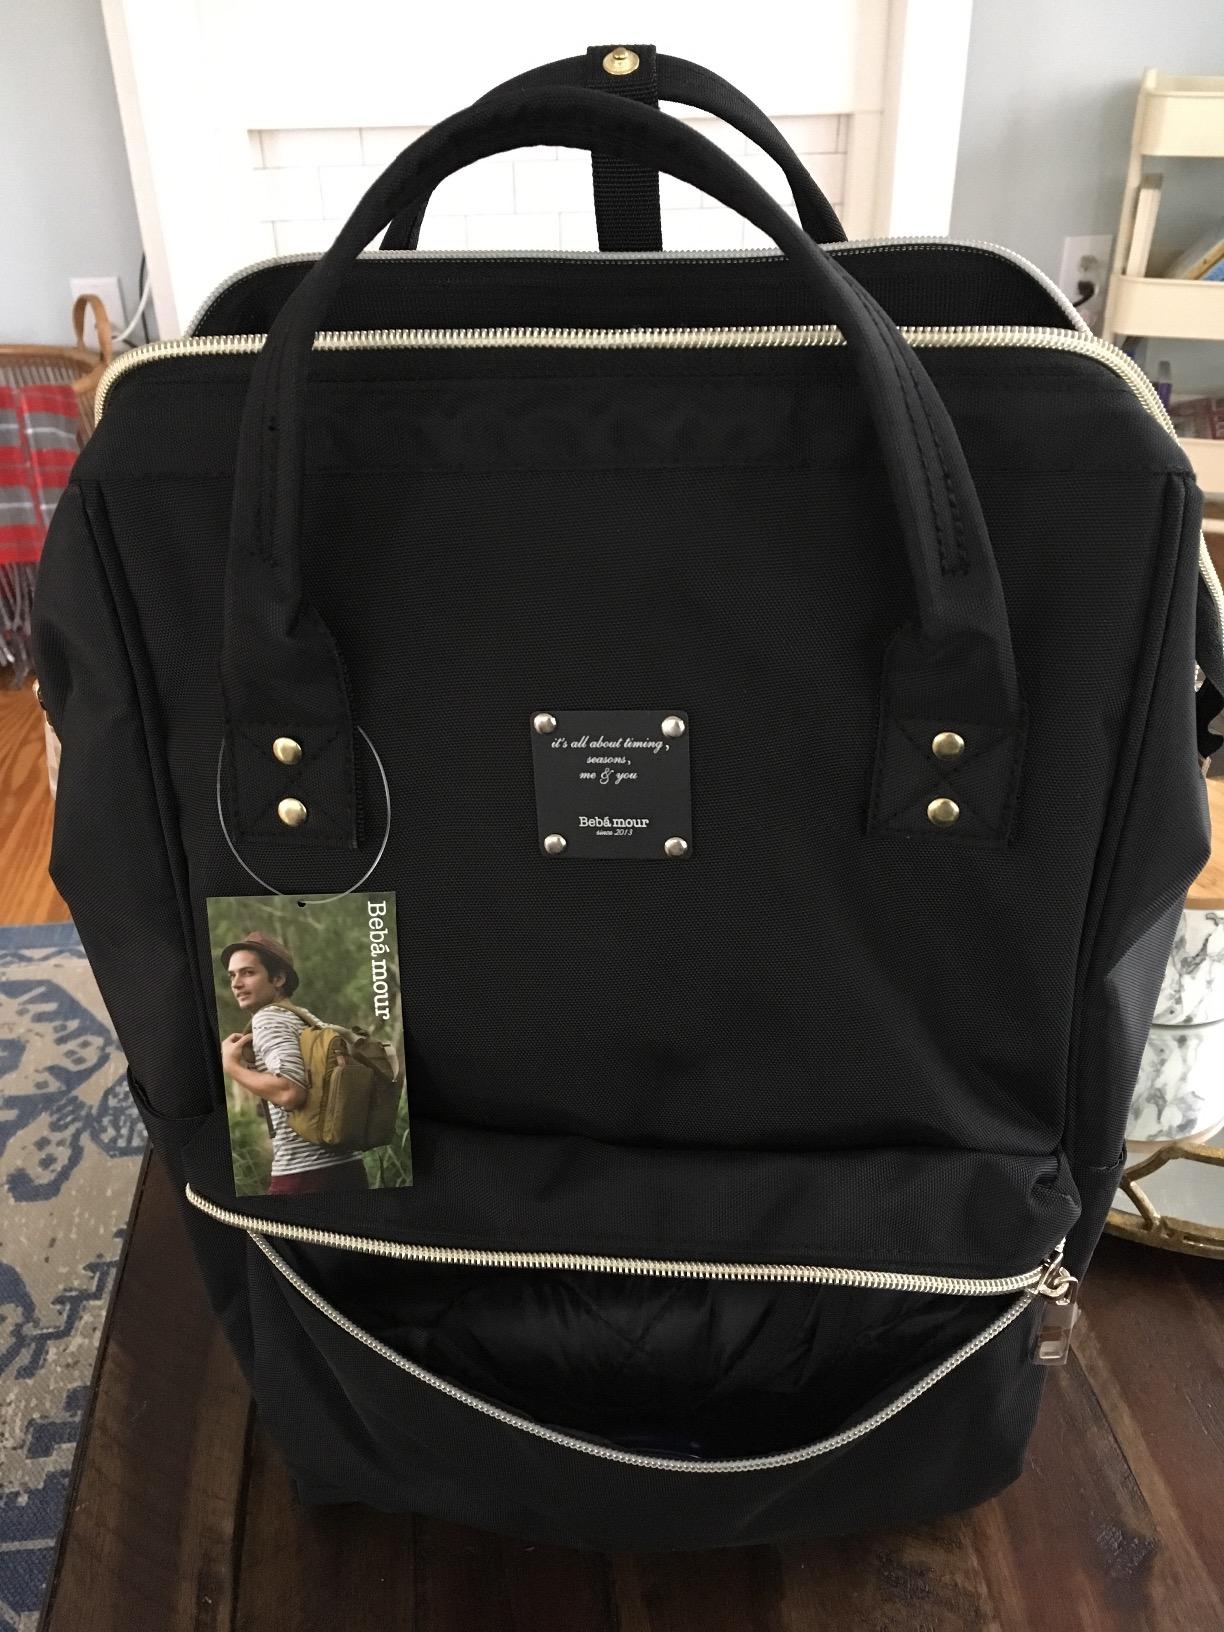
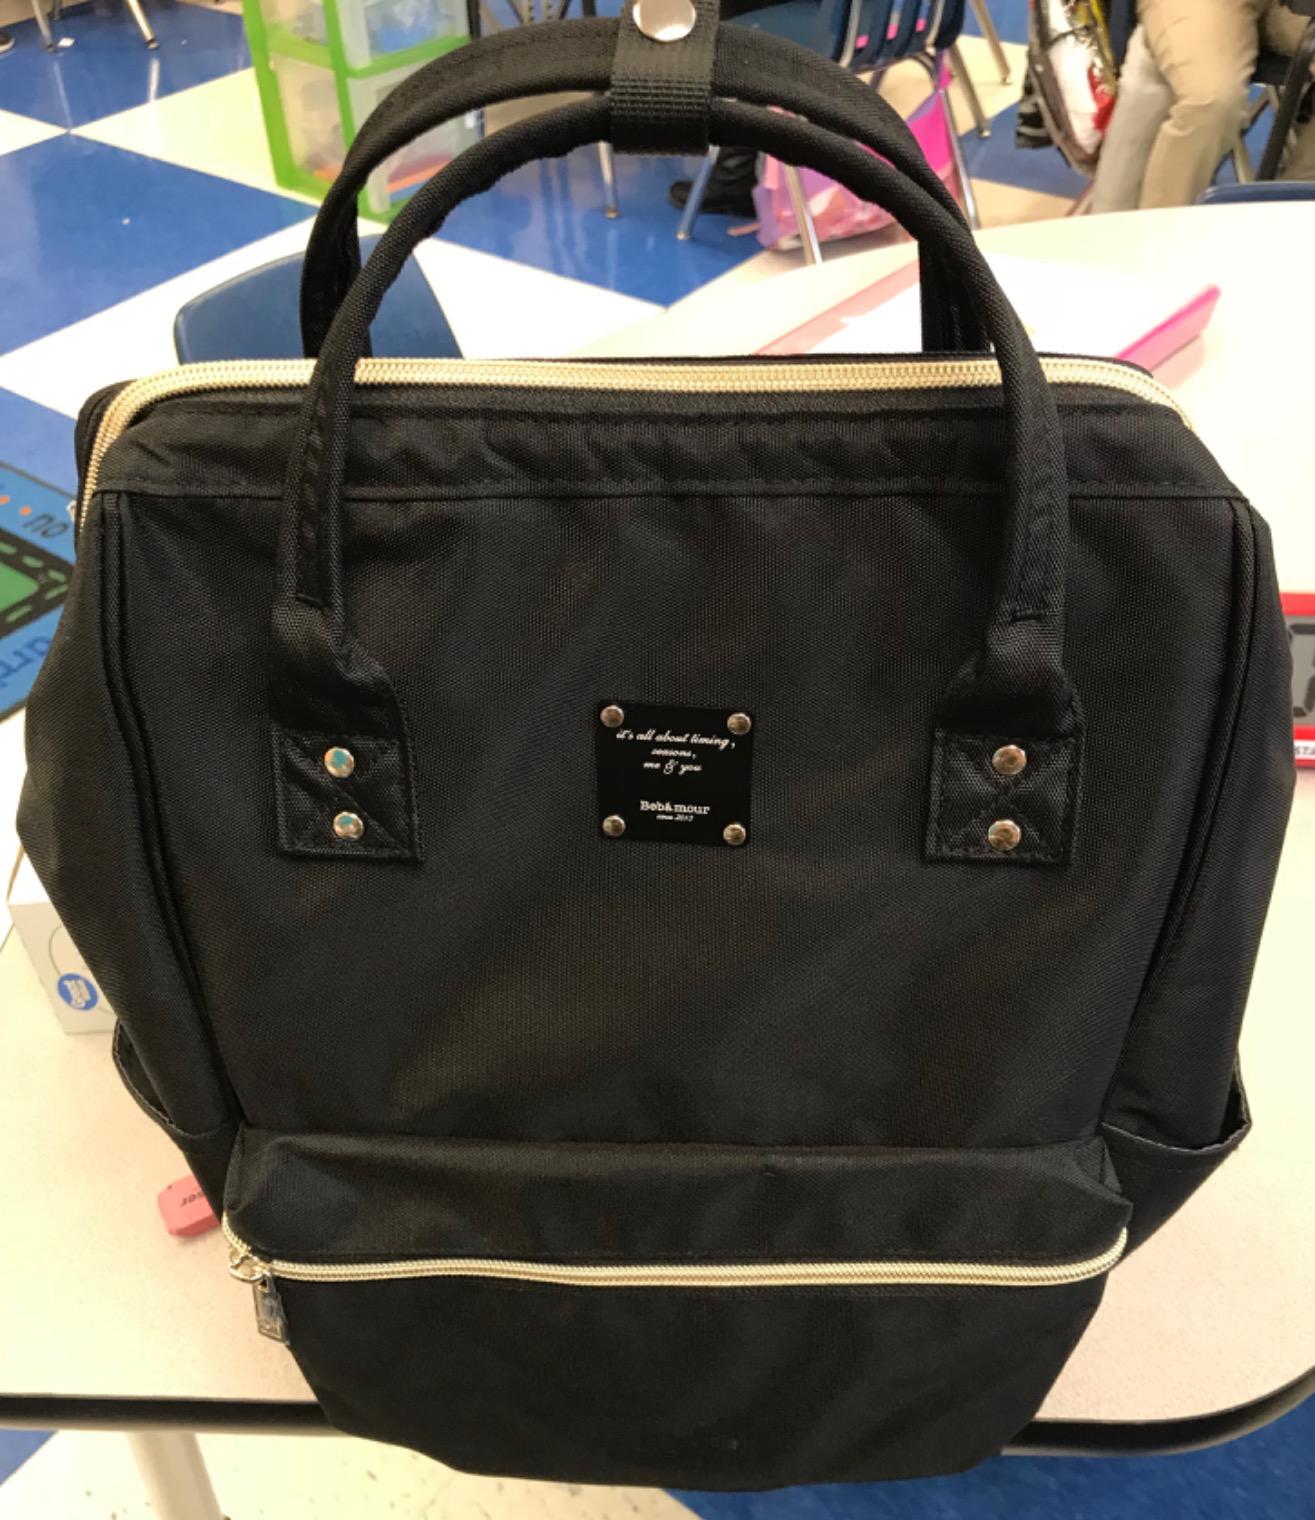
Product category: bag
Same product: yes